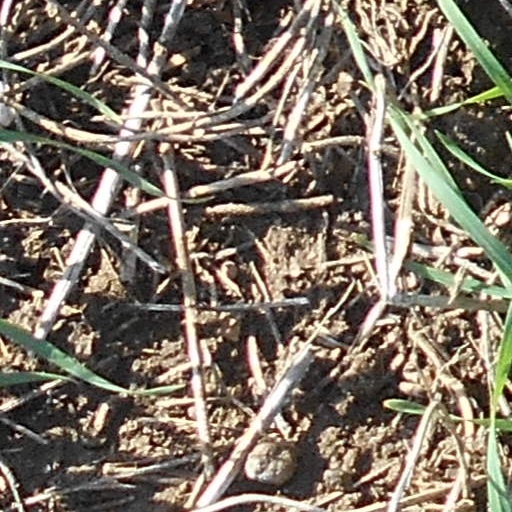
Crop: wheat